Baila el Chiki-chiki

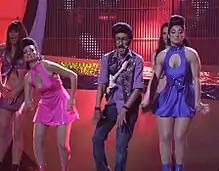
Chikilicuatre with Disco (right) and Gráfica (left) at Eurovision .

On 24 May 2008, the Eurovision Song Contest grand final was held at the Belgrade Arena in Belgrade hosted by Radio Television of Serbia (RTS), and broadcast live throughout the continent. Chikilicuatre performed "Baila el Chiki-chiki" twenty-second on the night following 's "Secret Combination" by Kalomira and preceding 's "Oro" by Jelena Tomašević and Bora Dugić.